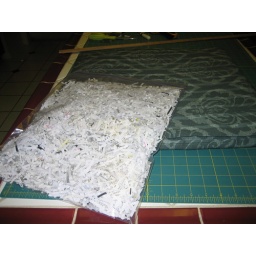
contents of paper shredder placed in a 2 gallon ziploc bag